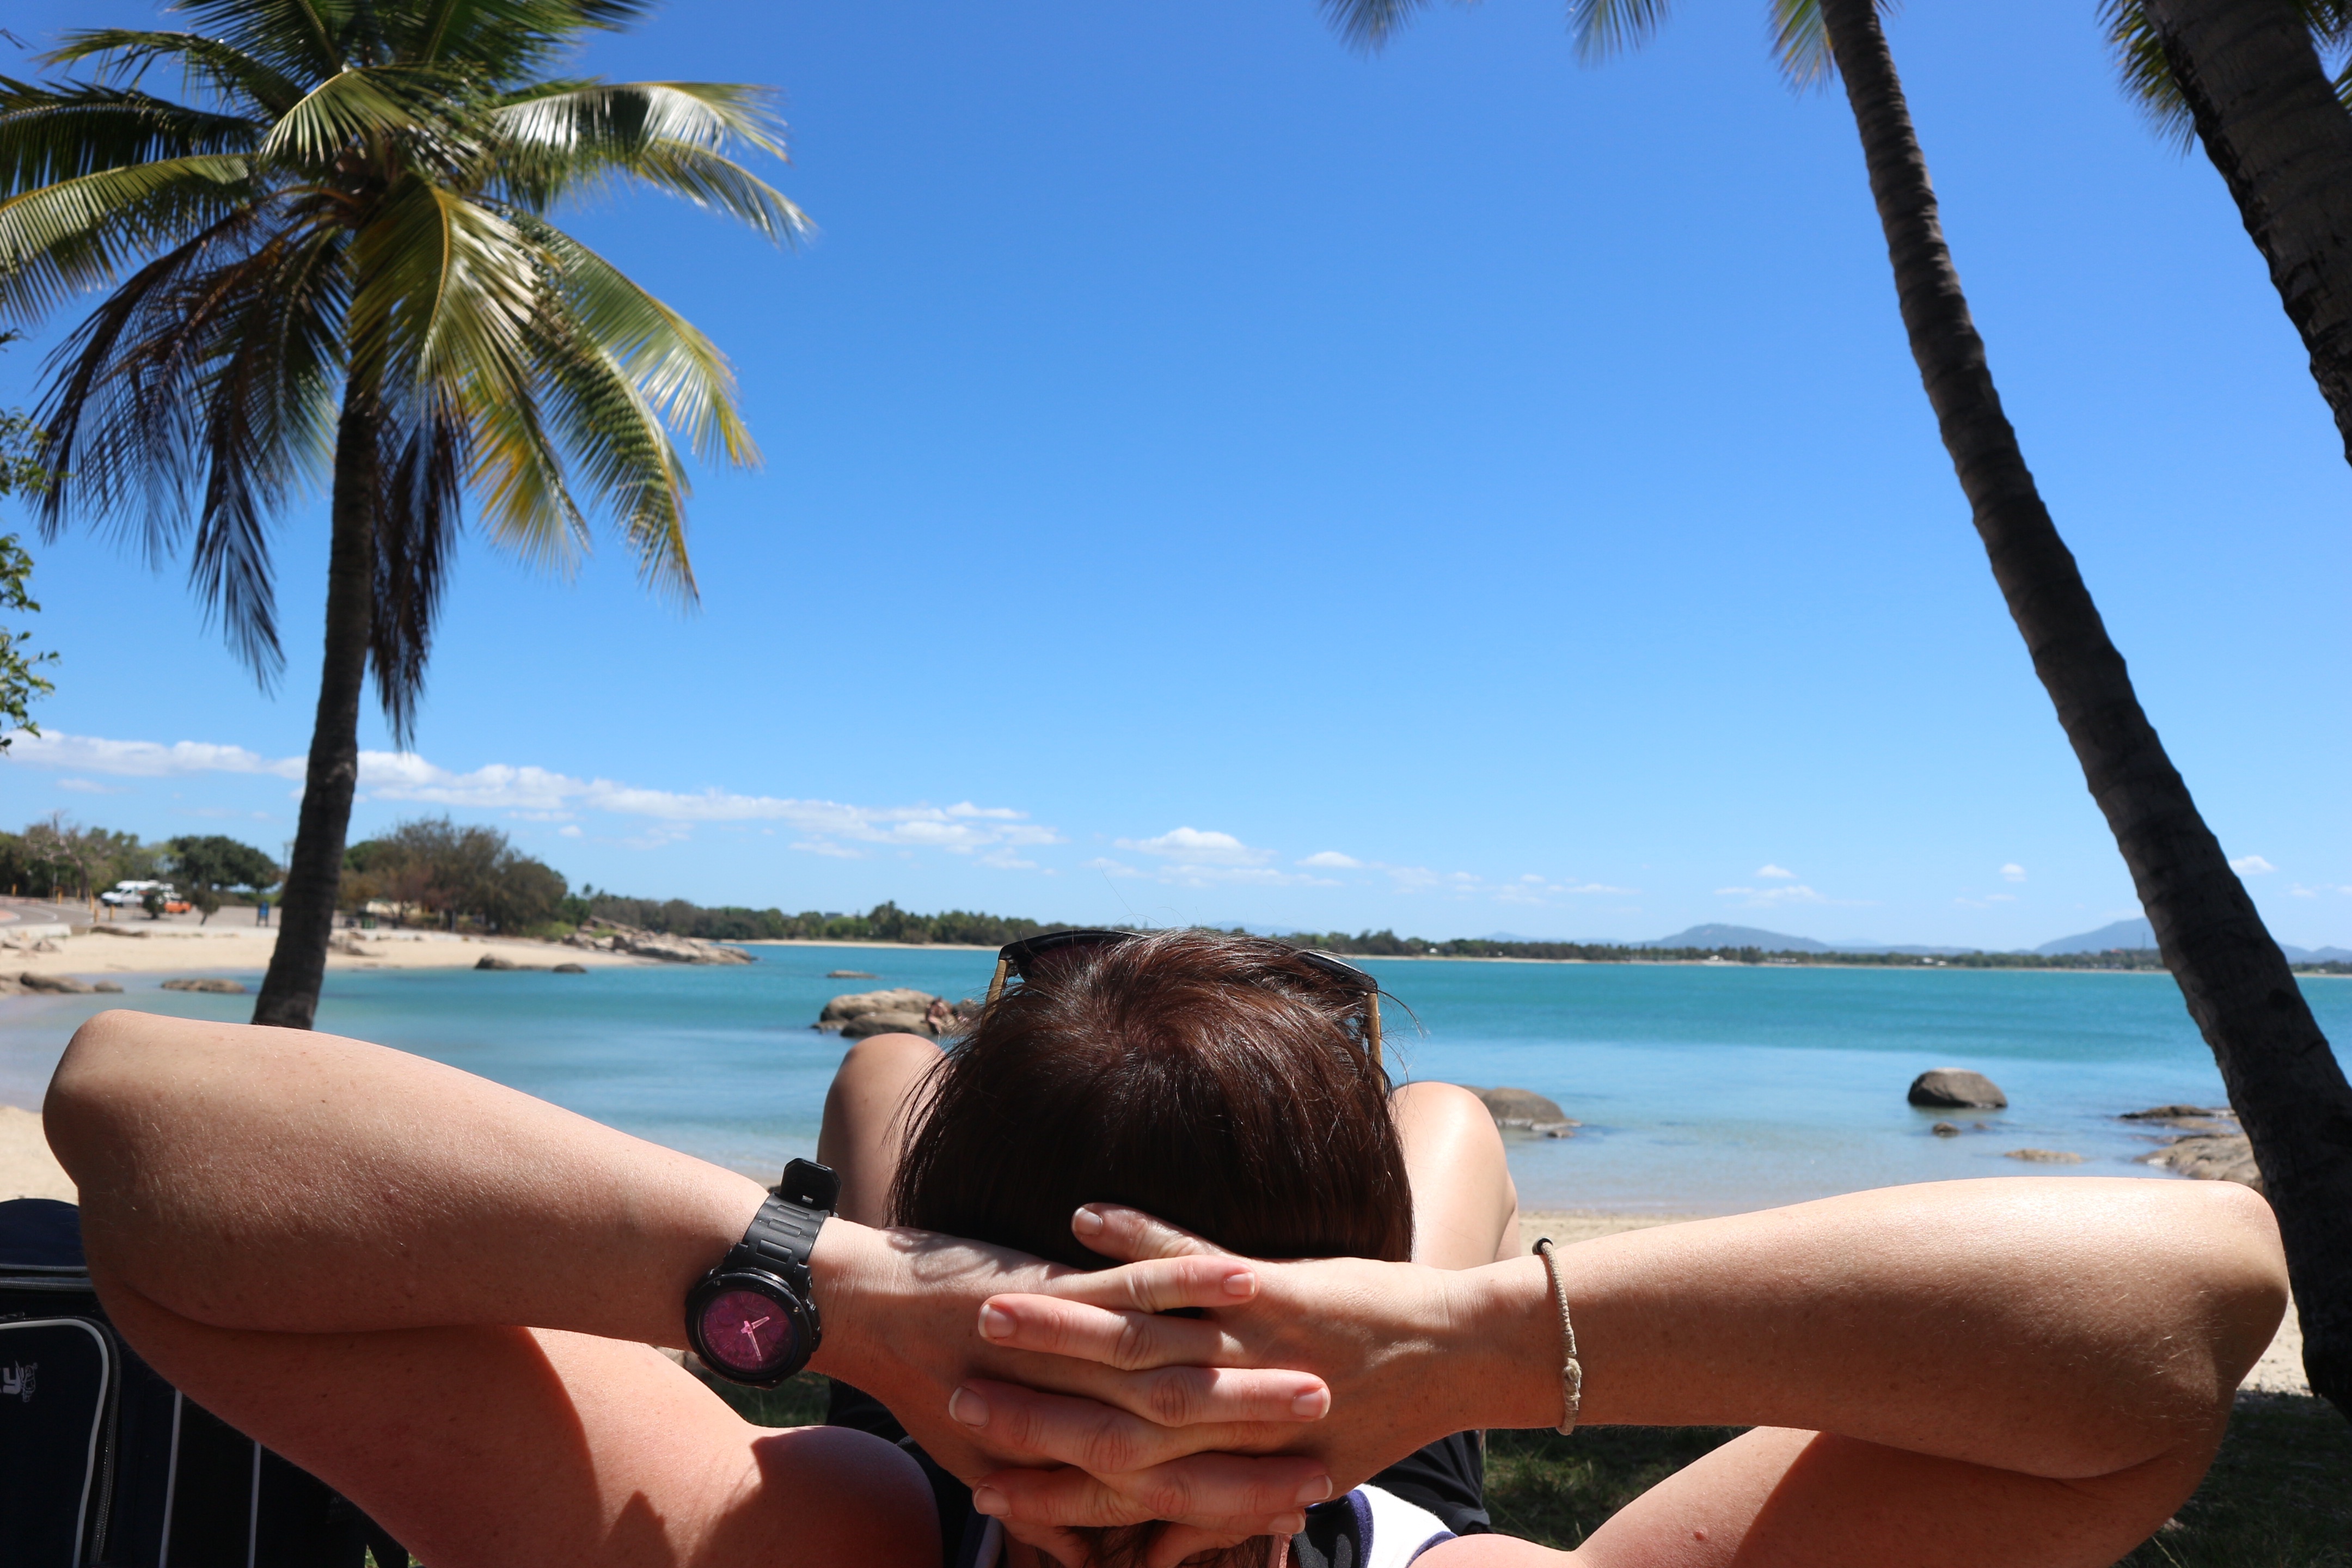
beach, sea, ocean, vacation, lagoon, bay, island, caribbean, tropics, arecales, sun tanning